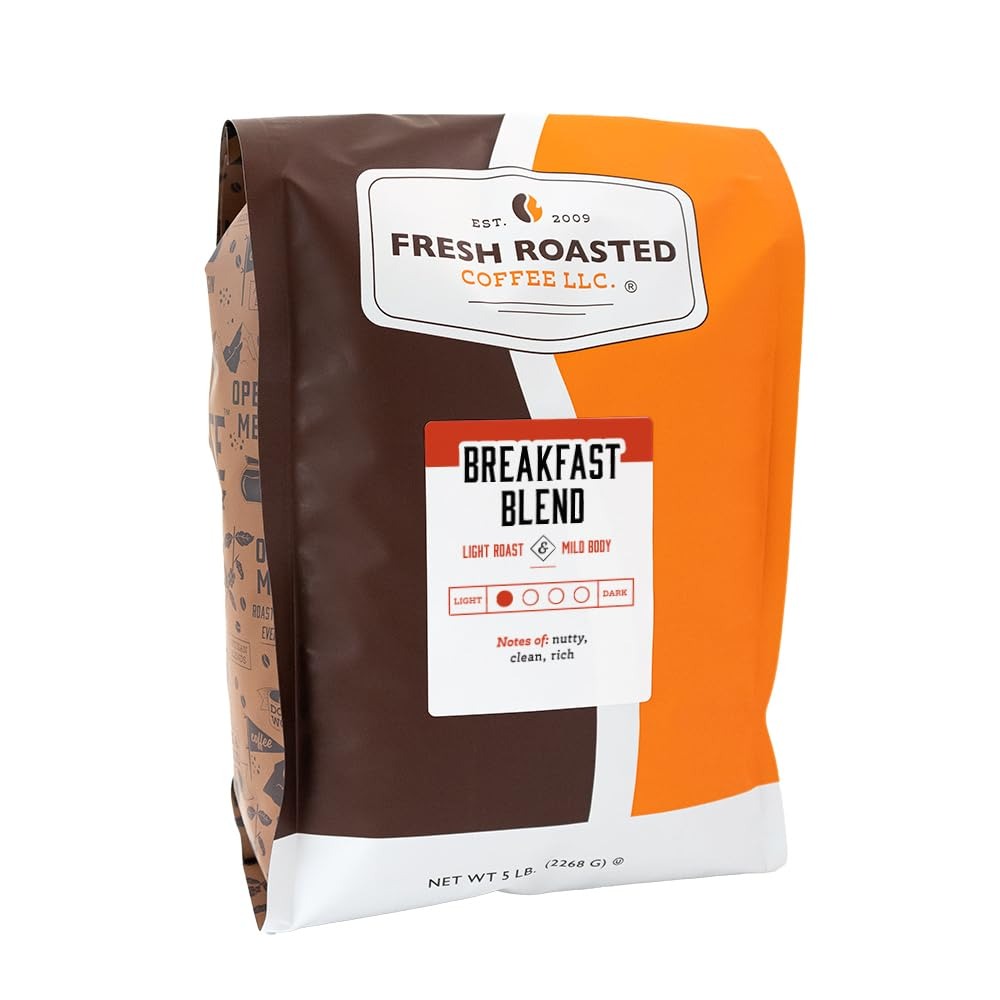
Item Name: Fresh Roasted Coffee, Breakfast Blend, 5 lb (80 oz), Light Roast, Kosher, Whole Bean
Bullet Point 1: Coffee is roasted in our environmentally friendly coffee roaster
Bullet Point 2: Fresh Roasted Coffee Breakfast Blend Artisan Blend Coffee Cupping Notes: Clean, Nutty, Rich
Bullet Point 3: Mild Body, Light Roast, Artisan Blend, Whole Bean
Bullet Point 4: LIGHT ROAST; MILD BODY; Our Breakfast Blend Is The Perfect Morning Pick-Me-Up! FRC Exclusive Blend of Single-Origin Coffees
Product Description: Fresh Roasted Coffee Breakfast Blend Artisan Blend Coffee Cupping Notes: Clean, Nutty, Rich Our Breakfast Blend is a remarkable combination of several single origin, lightly roasted coffees from across the world. This perfectly balanced blend is guaranteed to lift the spirits and start the day. If you like classic breakfast blends, you will love this modern re-mix.
Value: 80.0
Unit: Ounce

Price: 54.99